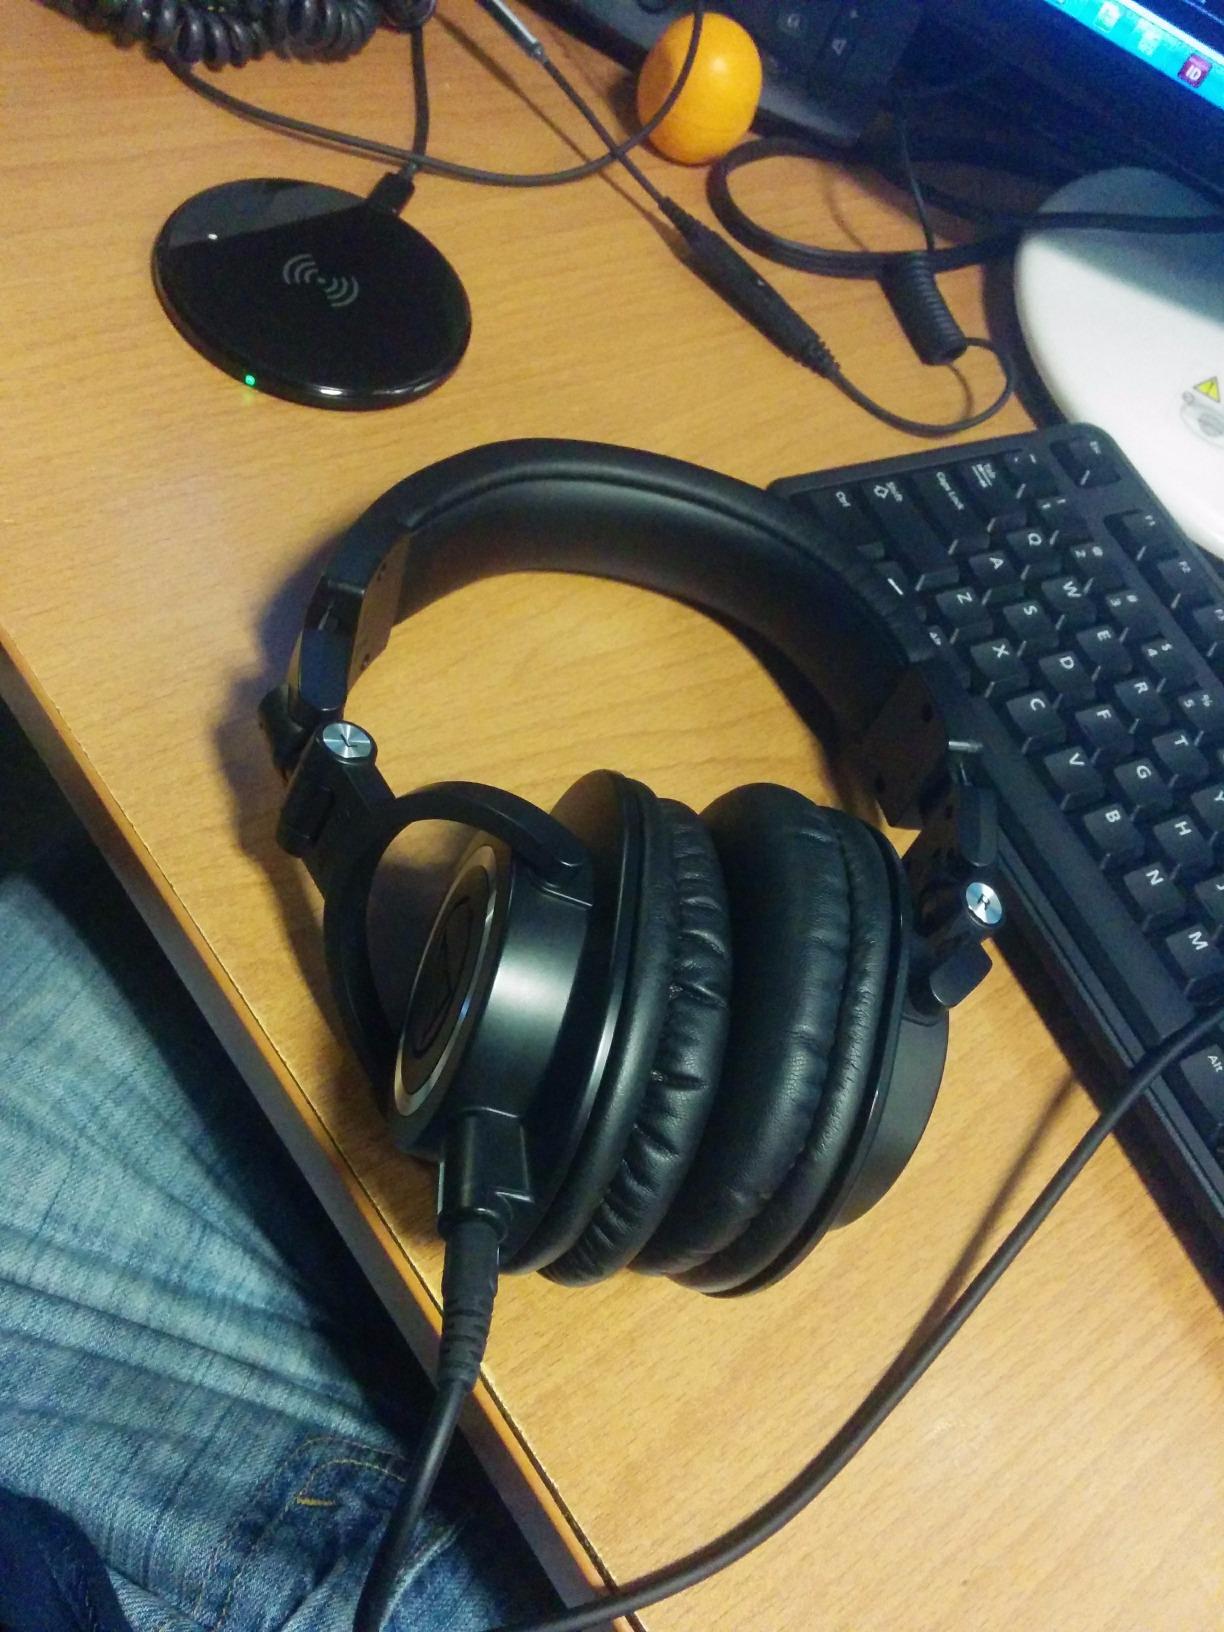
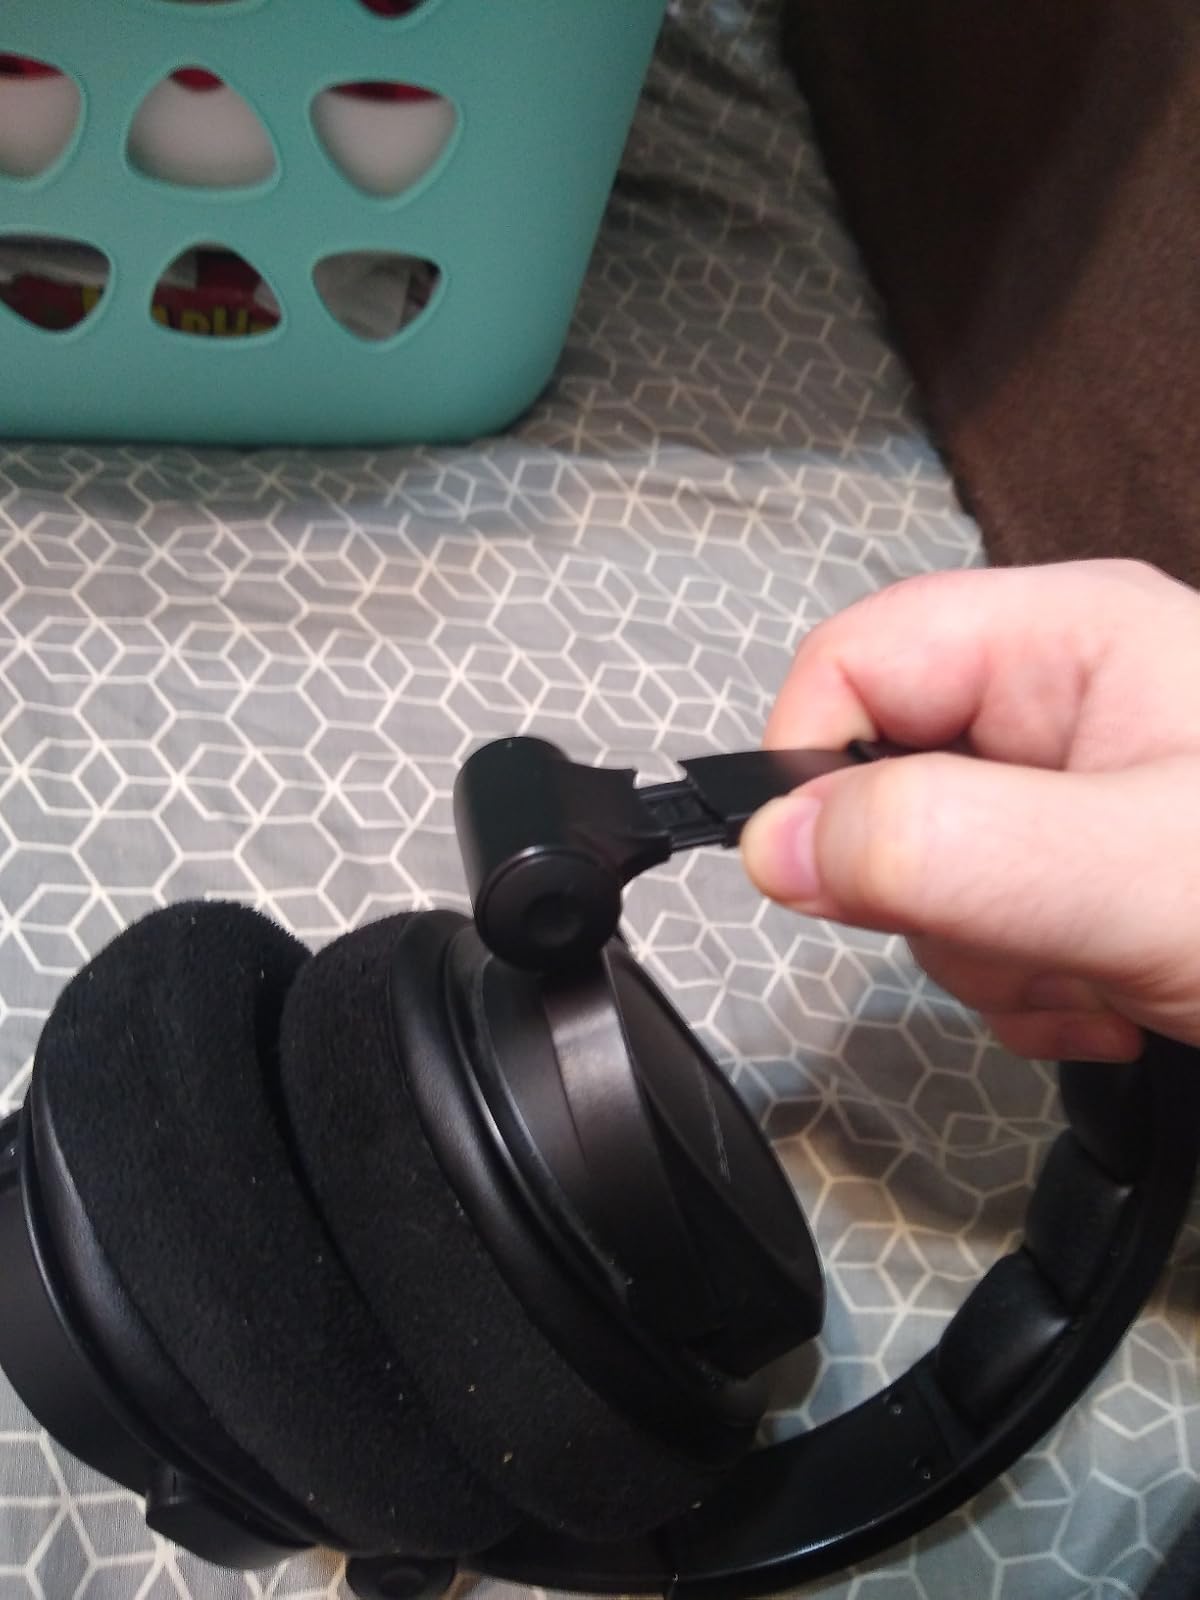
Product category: headphones
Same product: no